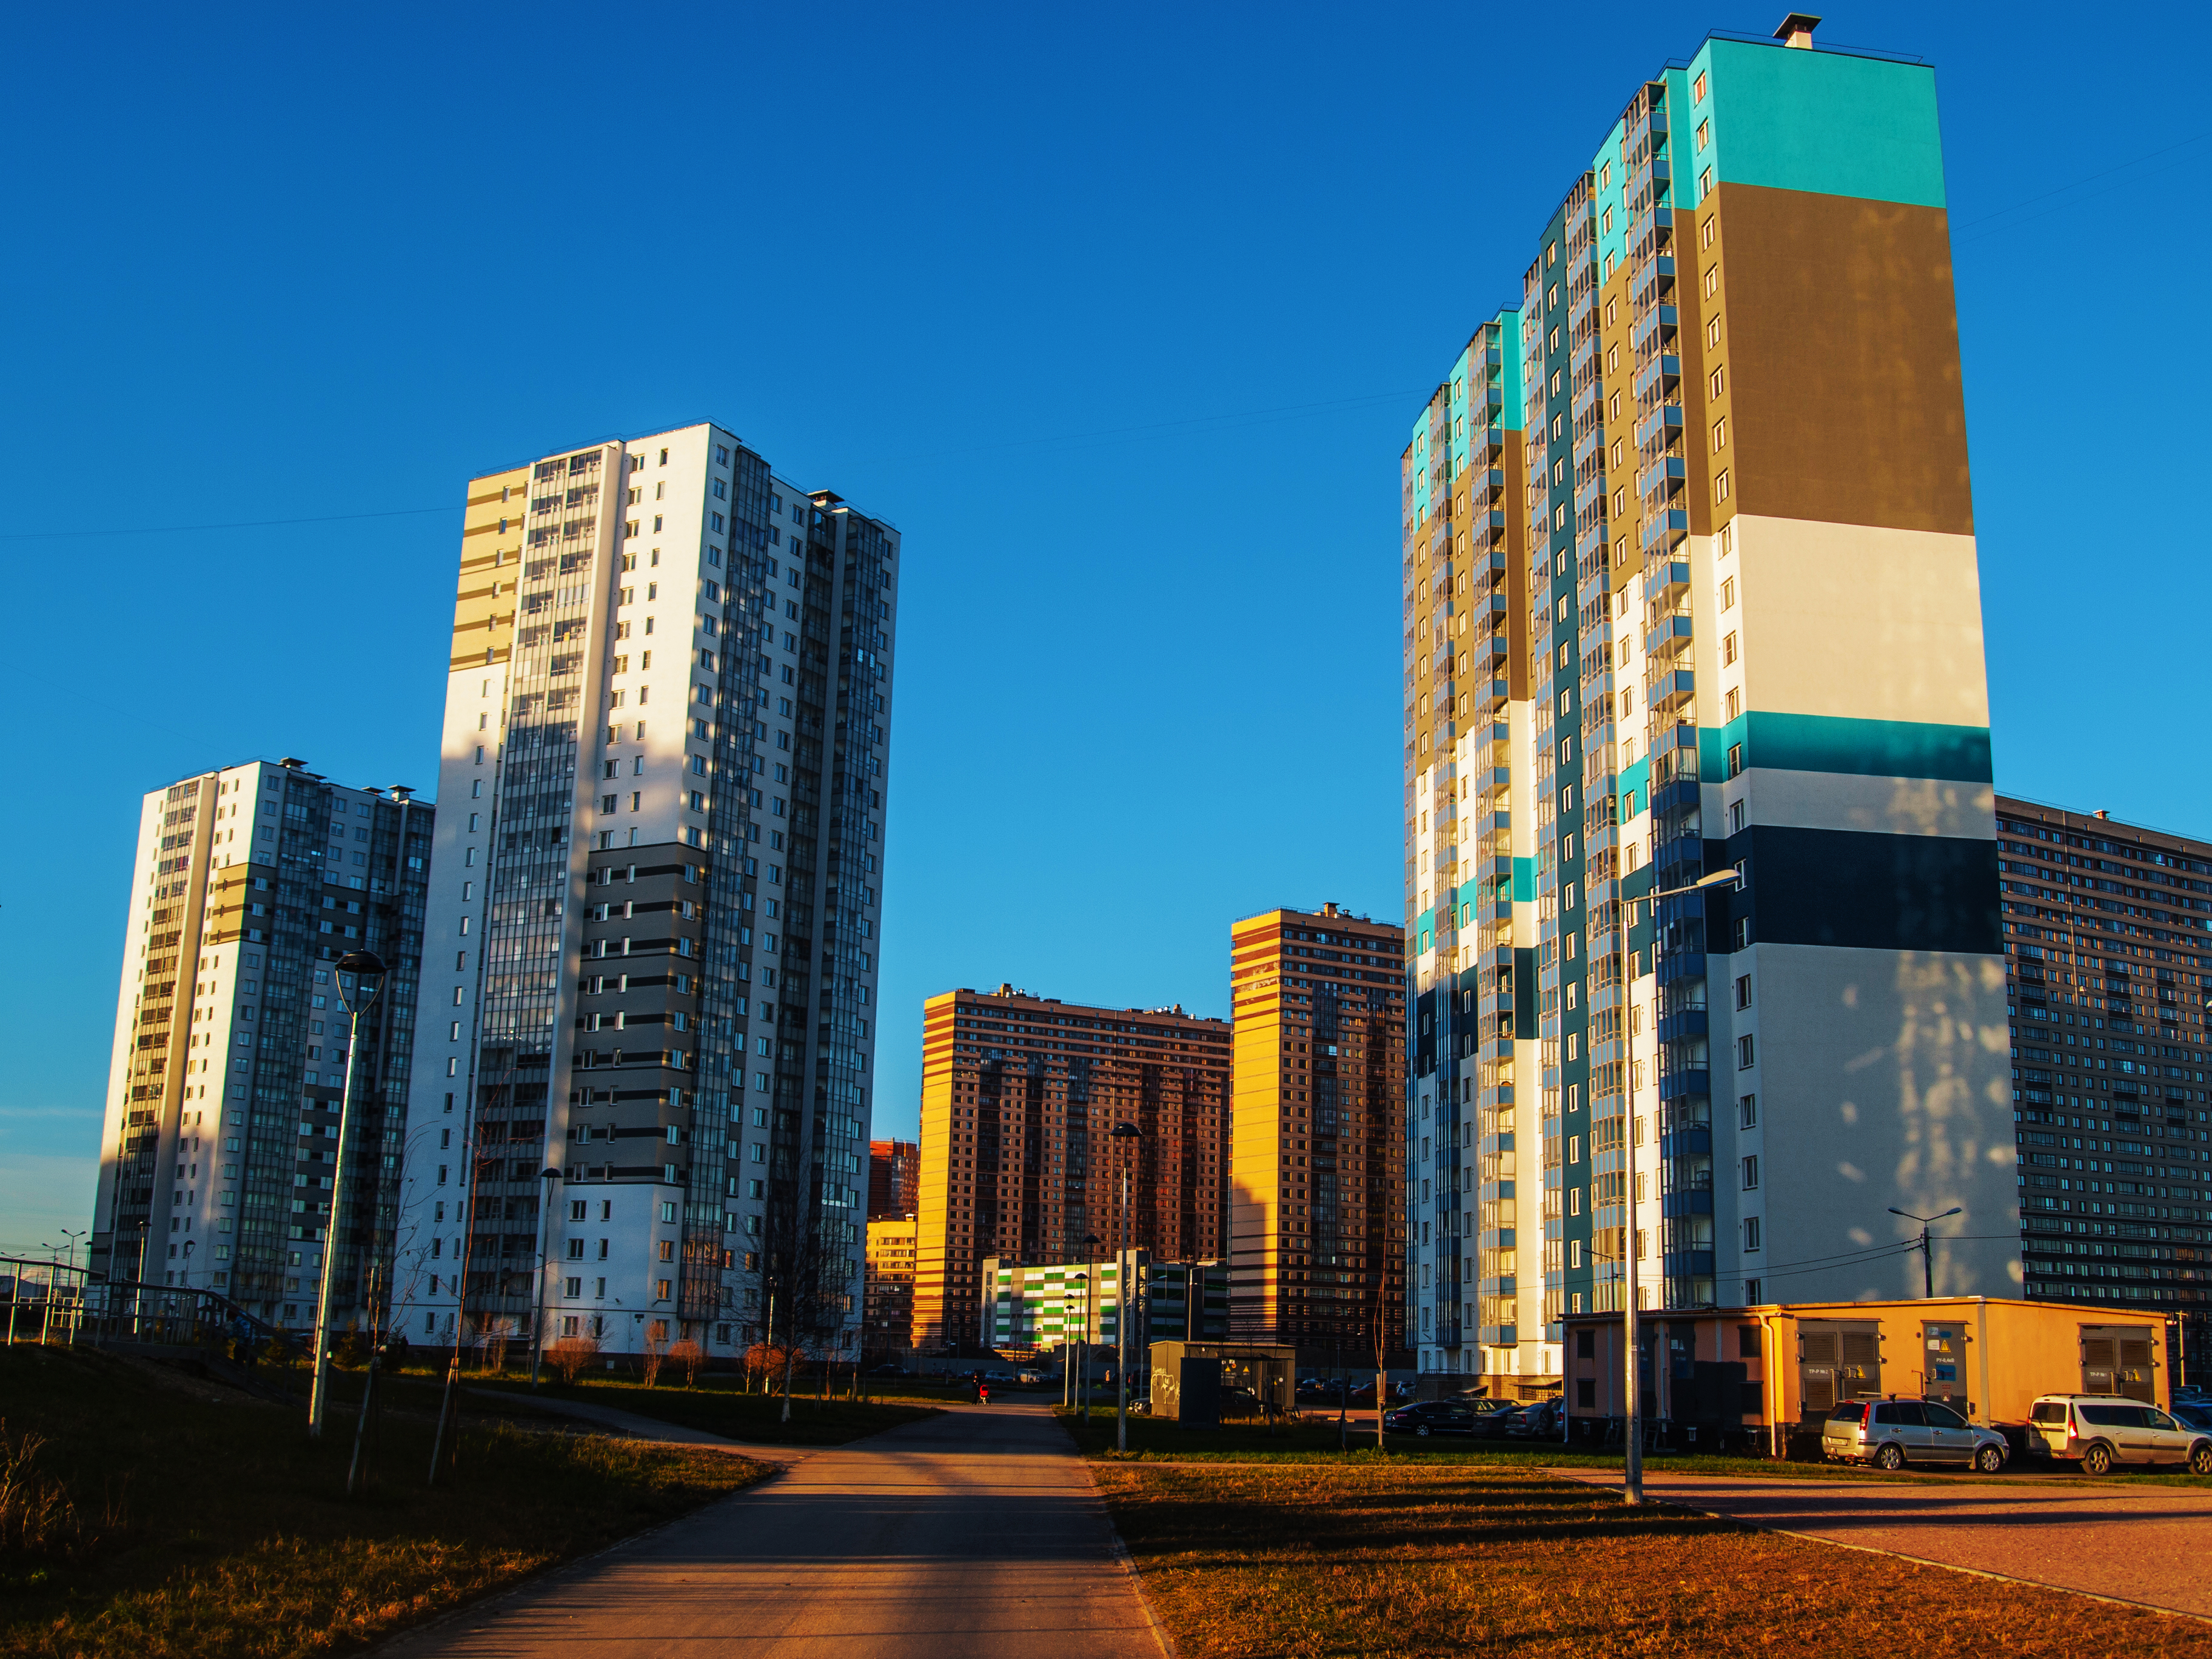
images, sky, skyscraper, building, daytime, plant, tower block, tower, urban design, condominium, residential area, cityscape, commercial building, dusk, facade, city, Tints and shades, metropolitan area, metropolis, mixed use, evening, apartment, headquarters, landscape, road surface, window, downtown, house, night, reflection, symmetry, horizon, road, skyline, corporate headquarters, suburb, street, tree, transport, street light